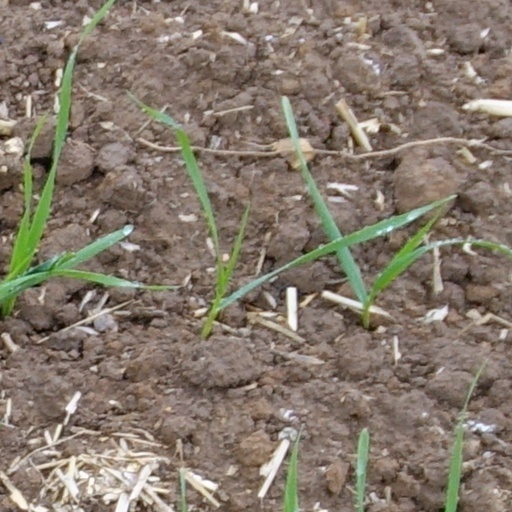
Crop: wheat